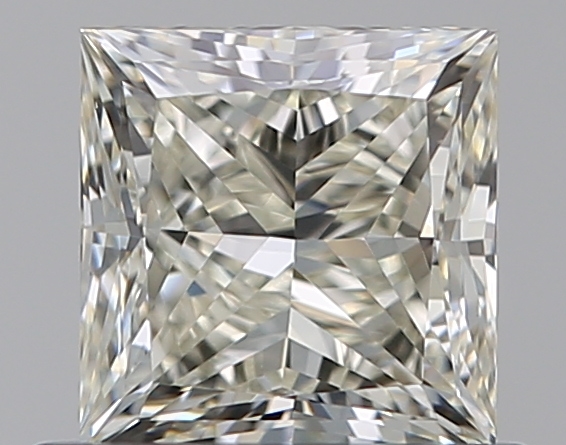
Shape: princess
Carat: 0.71
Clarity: VVS2
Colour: K
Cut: EX
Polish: EX
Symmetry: GD
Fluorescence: N
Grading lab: GIA
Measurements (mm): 4.78 x 4.7 x 3.42